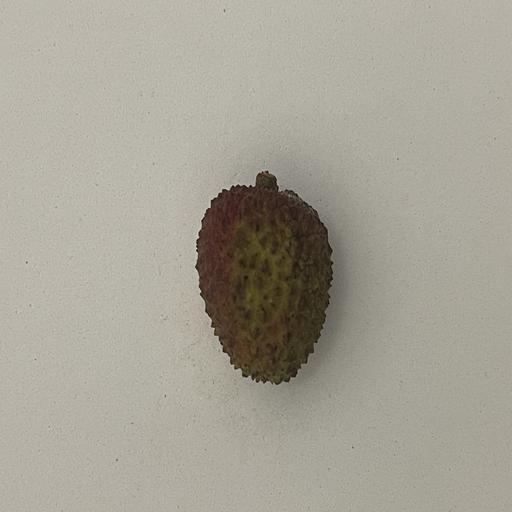
Crop type: Lichi